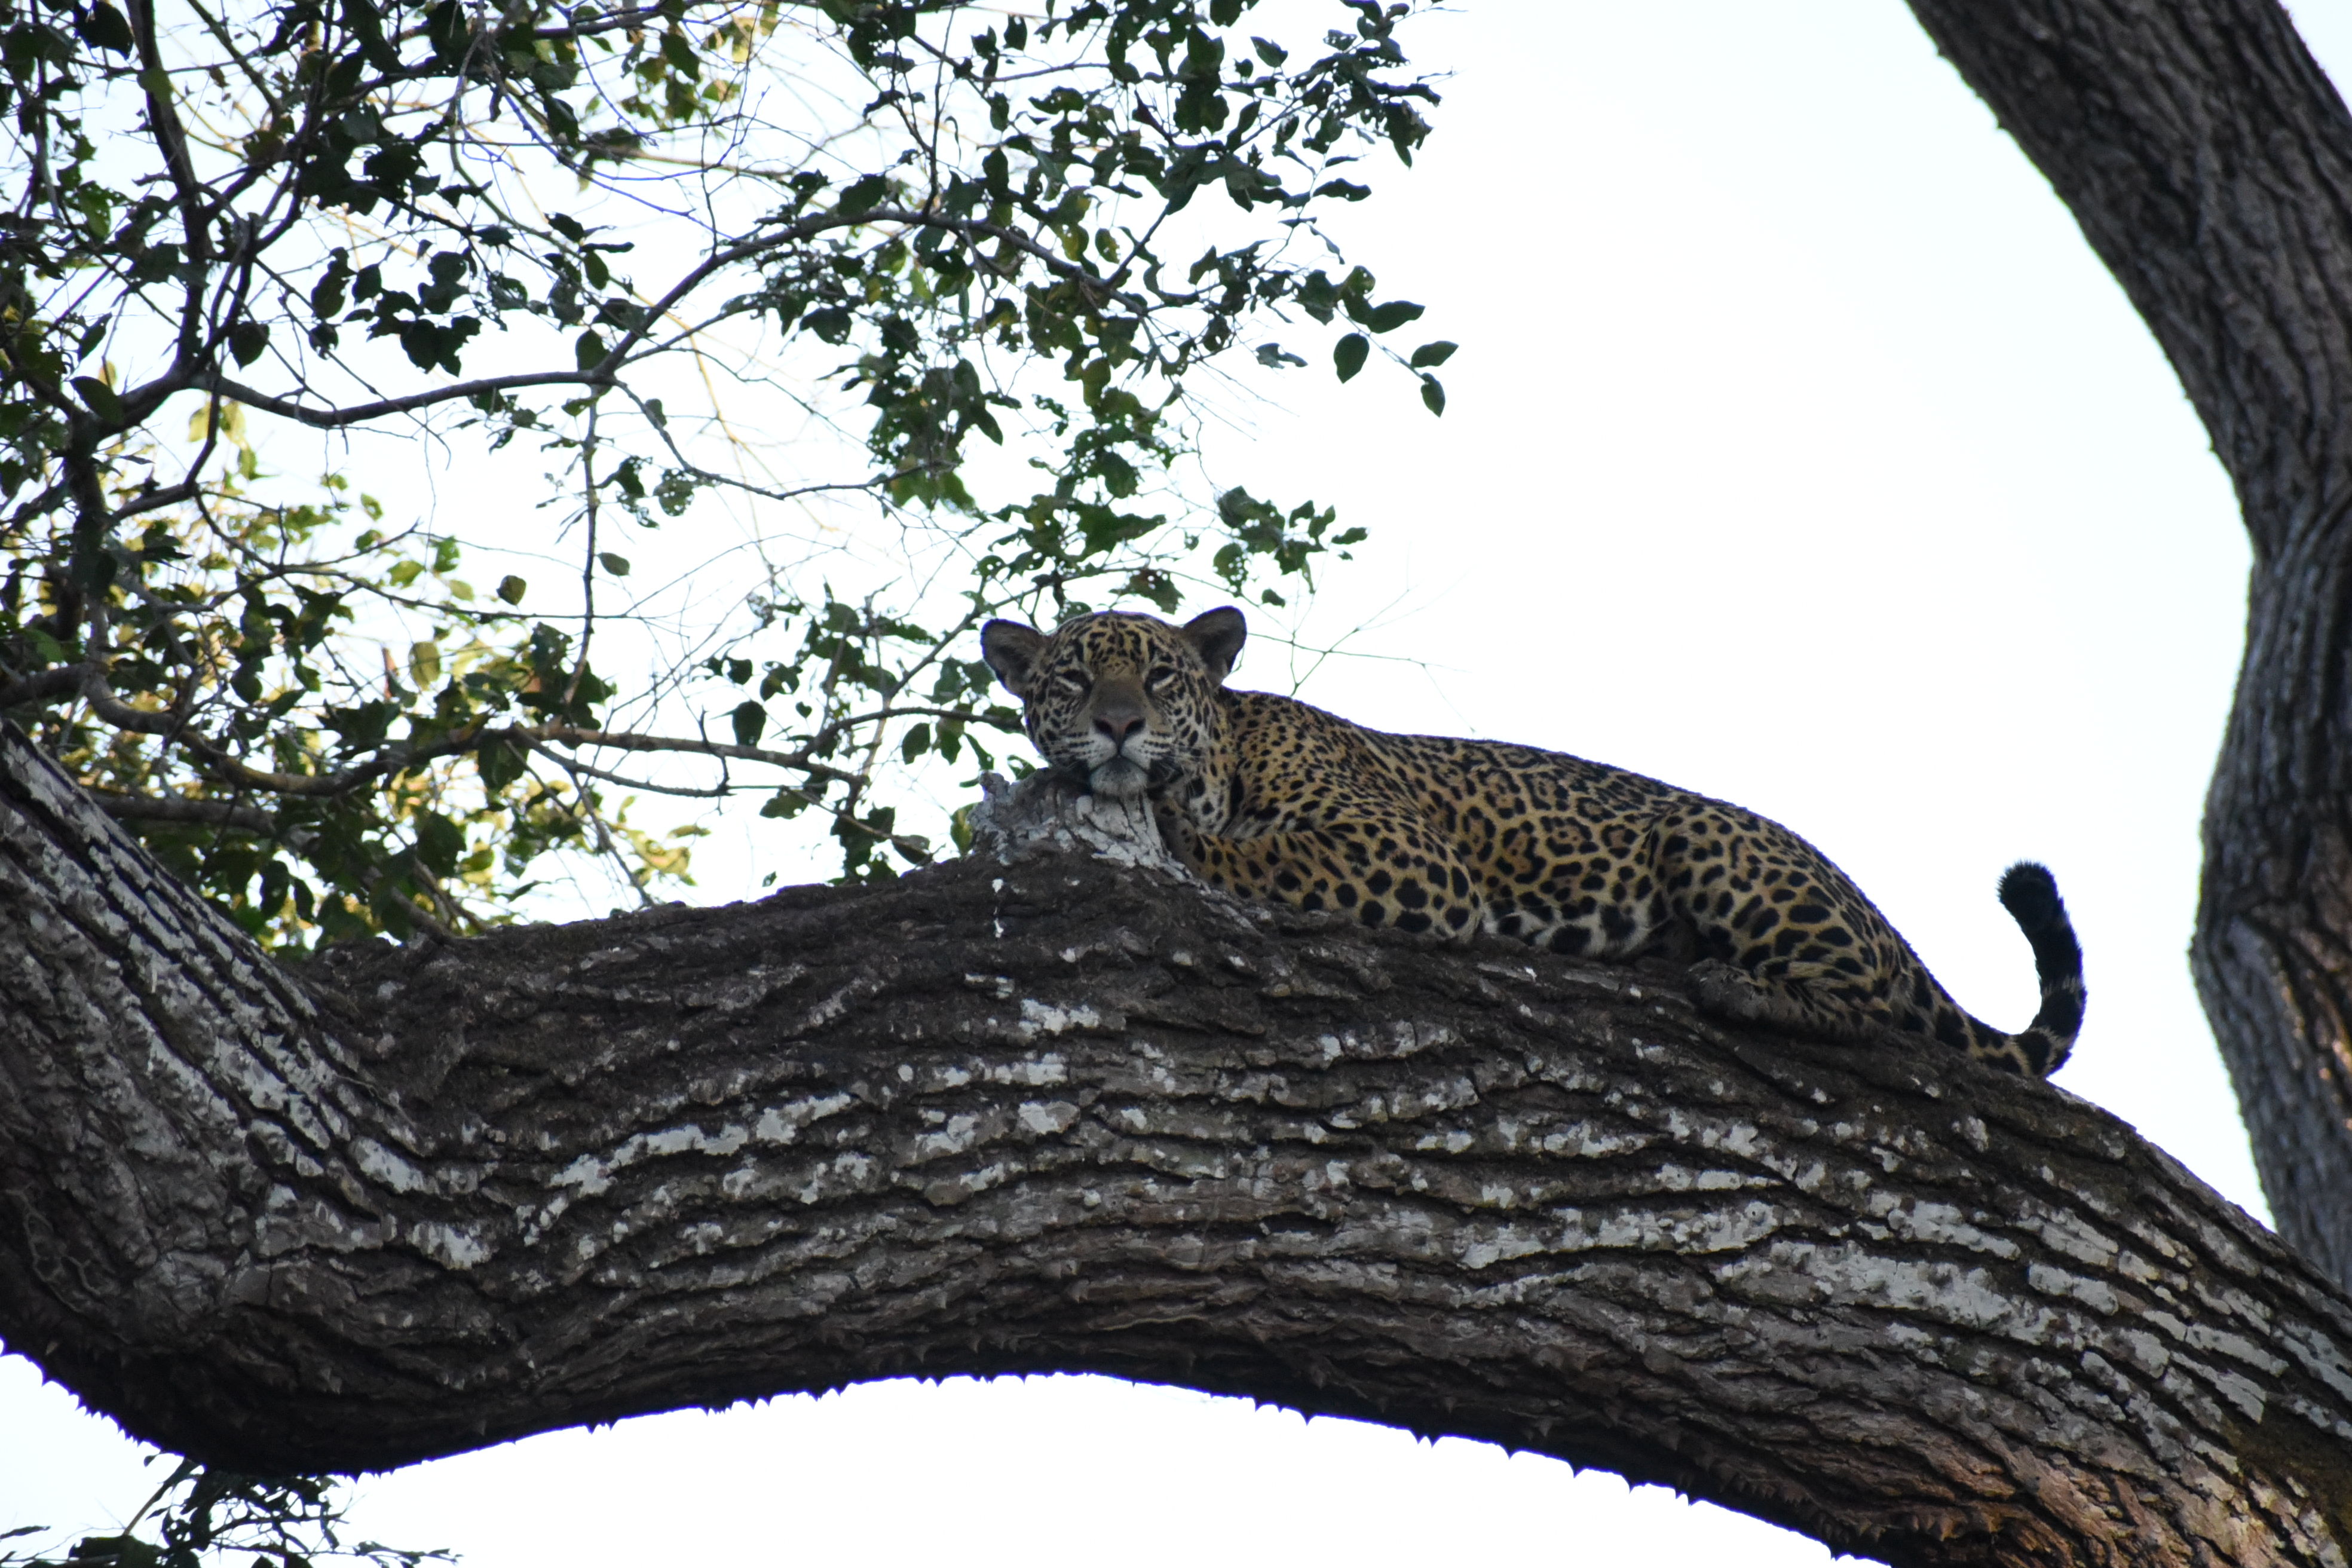
Jaguar: Benita